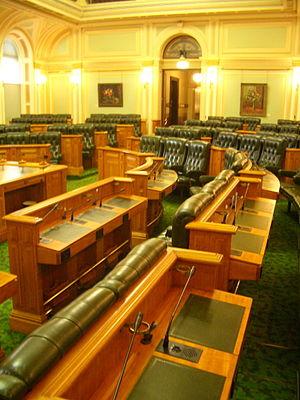
Les élections législatives de 2020 au Queensland ont lieu le 31 octobre 2020 afin de renouveler les 93 sièges de l'Assemblée législative de cet État australien.